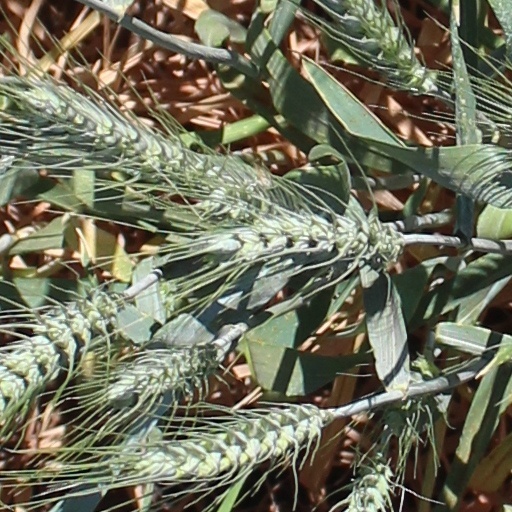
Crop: wheat